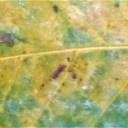
Label: Leaf_rust